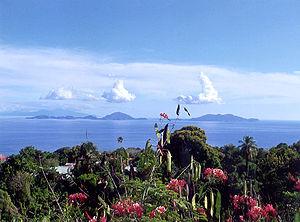
Les îles des Saintes ou les Saintes, en créole guadeloupéen Lésent, sont un archipel d'îlots volcaniques des Antilles françaises dans la mer des Caraïbes. Divisé entre les communes de Terre-de-Haut et Terre-de-Bas, les Saintes sont rattachées administrativement à la Guadeloupe. Leurs habitants se nomment les Saintois.